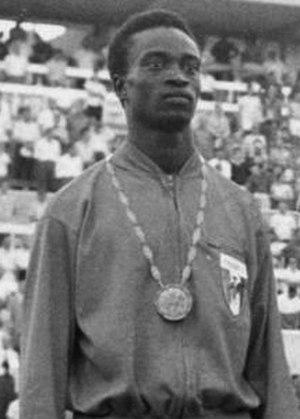
Abdoulaye « Abdou » Seye est un athlète français, puis sénégalais, spécialiste des épreuves de sprint, médaillé de bronze du 200 mètres lors des Jeux olympiques d'été de 1960.